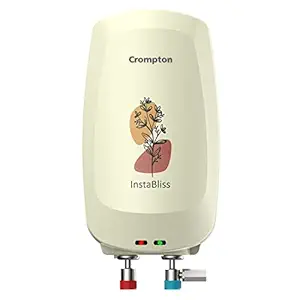
Crompton InstaBliss 3-L Instant Water Heater (Geyser) with Advanced 4 Level Safety
Category: Home&Kitchen
Price: 2599 (list price: 4400)
Rating: 4.1 (14,947 ratings)
About this product: PRODUCT: Crompton's instant water heater with fast heating function|TECHNICAL SPECIFICATIONS: Wattage: 3000W; Capacity: 3L; Pressure 6.5 bar|WARRANTY: 5 year warranty on Tank, 2 year warranty on Element and 2 year warranty on Product provided by Crompton from date of purchase|4 LEVEL SAFETY: Steam Thermostat, automatic thermal cut-out, pressure release valve and a fusible plug to ensure complete safety.|ANTI-RUST: Rust free PP body along with a weldless tank design that enhances resistance to corrosion and ensures long life